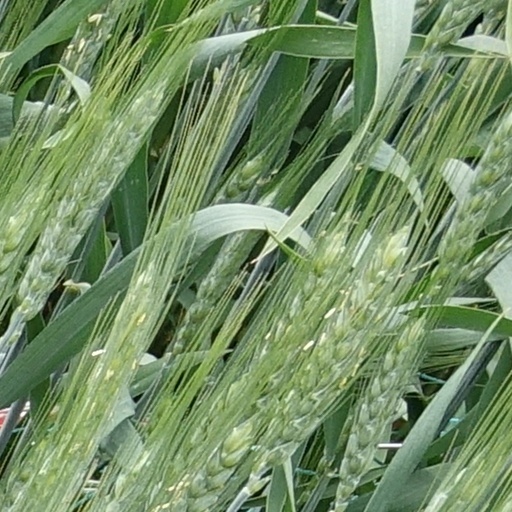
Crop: wheat